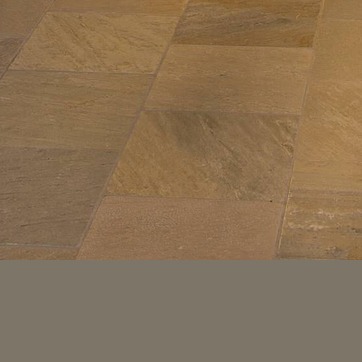
Material: tile